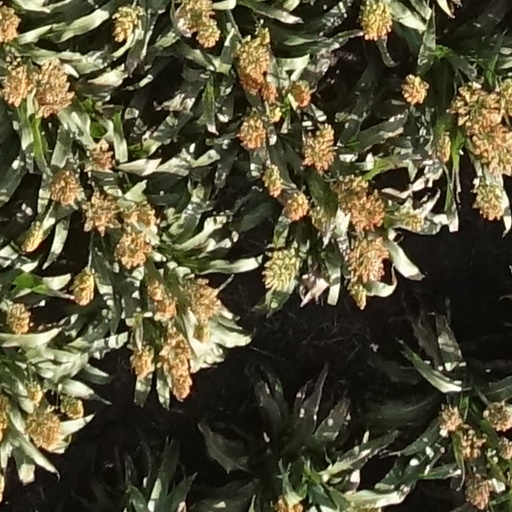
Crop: sorghum